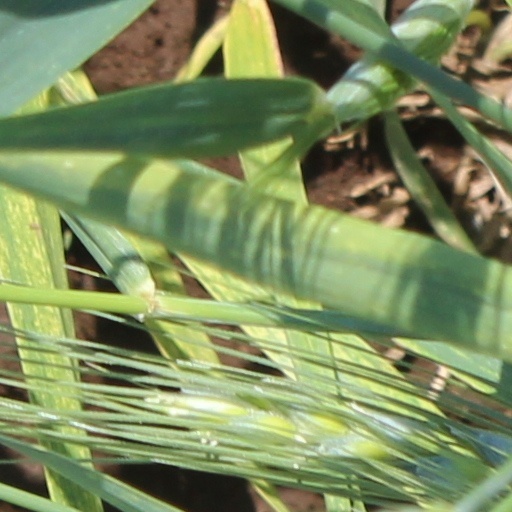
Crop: wheat